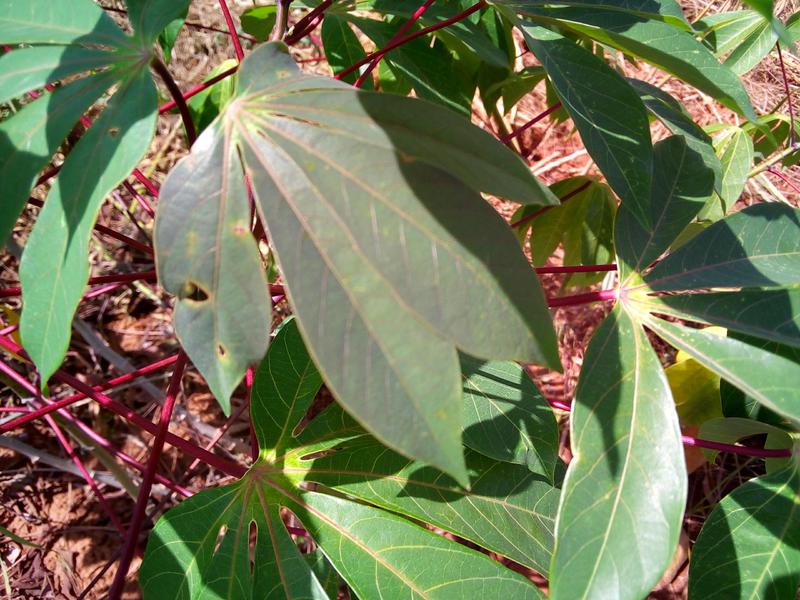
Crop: cassava
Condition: healthy